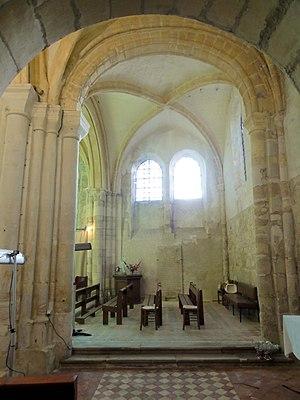
Intérieur de l'église - voir titre.
L’église Saint-Martin est une église catholique paroissiale située à Ableiges, dans le Val-d'Oise, en France. Elle remplace probablement un premier édifice attesté en 1071. L'église actuelle se caractérise par un chœur-halle rectangulaire de six travées, réparties sur trois vaisseaux, et se terminant par un chevet plat. Cet ensemble paraît assez homogène à la première vue, mais l'on peut distinguer trois campagnes de construction distinctes en regardant de près la sculpture des chapiteaux, qui est d'un bon niveau, et les voûtes. Le vaisseau central avec le clocher encore d'allure romane et les arcs-doubleaux vers les croisillons constitue la partie la plus ancienne, et semble dater des années 1160 / 1170. À l'intérieur, l'architecture évoque la première période gothique. Le collatéral sud est un peu plus récent, et le collatéral nord remonte seulement aux années 1220, comme l'indiquent notamment une clé de voûte, l'arc formeret au nord de la chapelle de la Vierge, et certains chapiteaux.